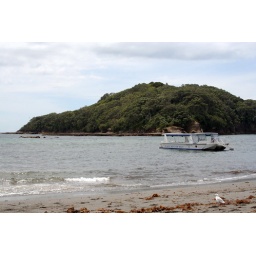
A glass-bottom boat heads back to the beach beside Goat Island, off the coast of North Island, New Zealand.